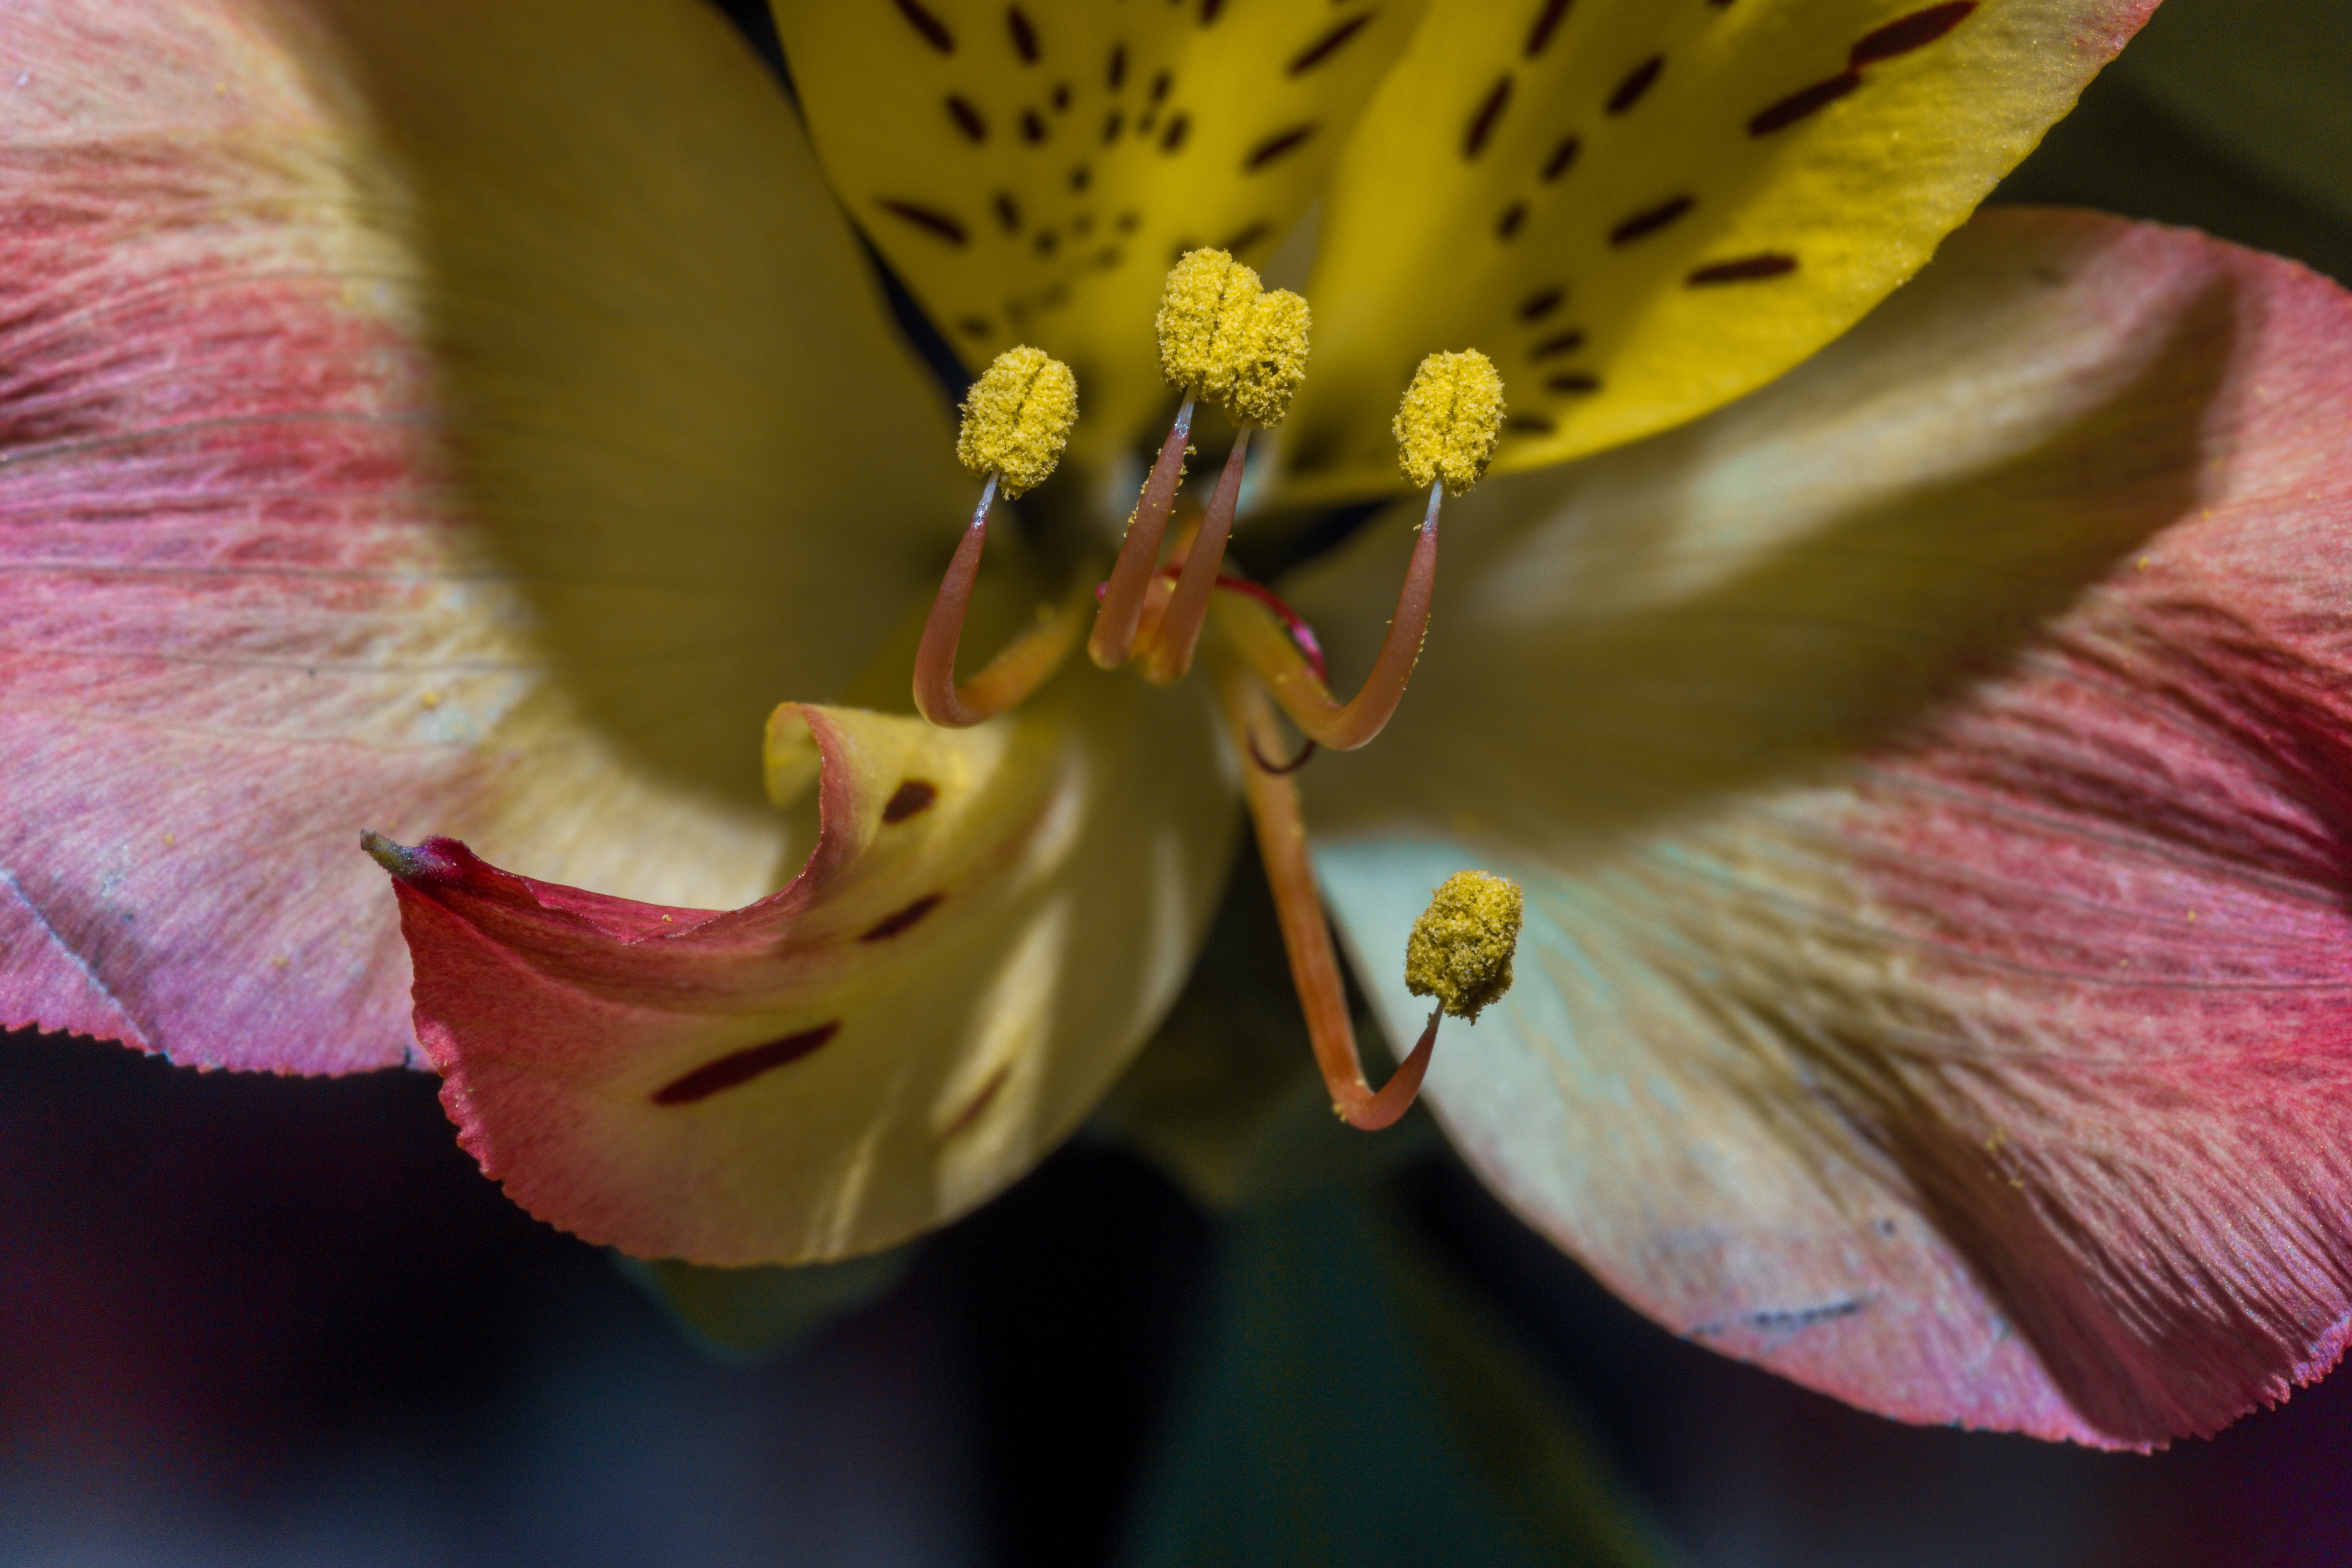
nature, blossom, plant, photography, leaf, flower, petal, bloom, pollen, botany, yellow, pink, close, flora, wildflower, close up, iris, eye, lily, macro photography, flowering plant, plant stem, land plant